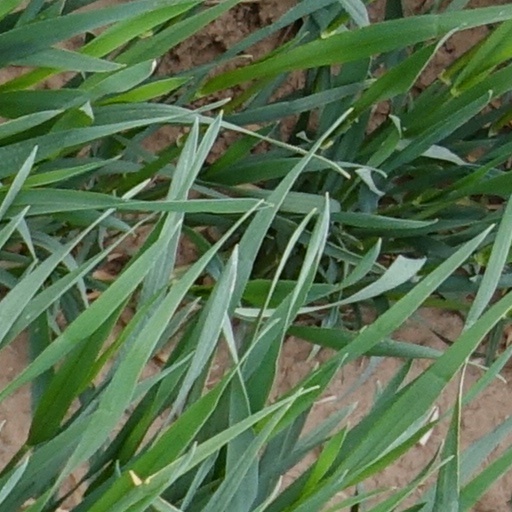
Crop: wheat